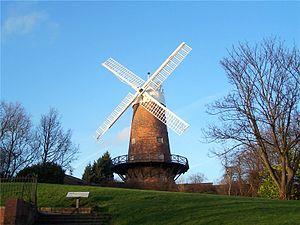
George Green est un physicien britannique. Il est l'auteur d'un Essai sur l'application de l'analyse mathématique aux théories de l'électricité et du magnétisme paru en 1828.
Cette liste des musées du Nottinghamshire, Angleterre contient des musées qui sont définis dans ce contexte comme des institutions qui recueillent et soignent des objets d'intérêt culturel, artistique, scientifique ou historique. leurs collections ou expositions connexes disponibles pour la consultation publique. Sont également inclus les galeries d'art à but non lucratif et les galeries d'art universitaires. Les musées virtuels ne sont pas inclus.